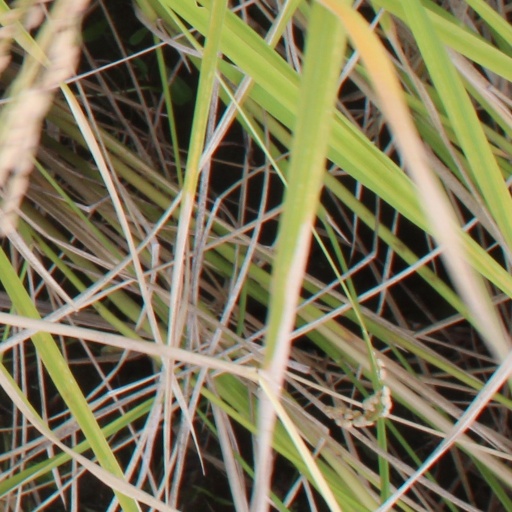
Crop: rice